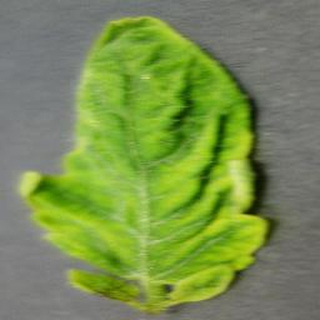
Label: tomato_yellow_leaf_curl_virus